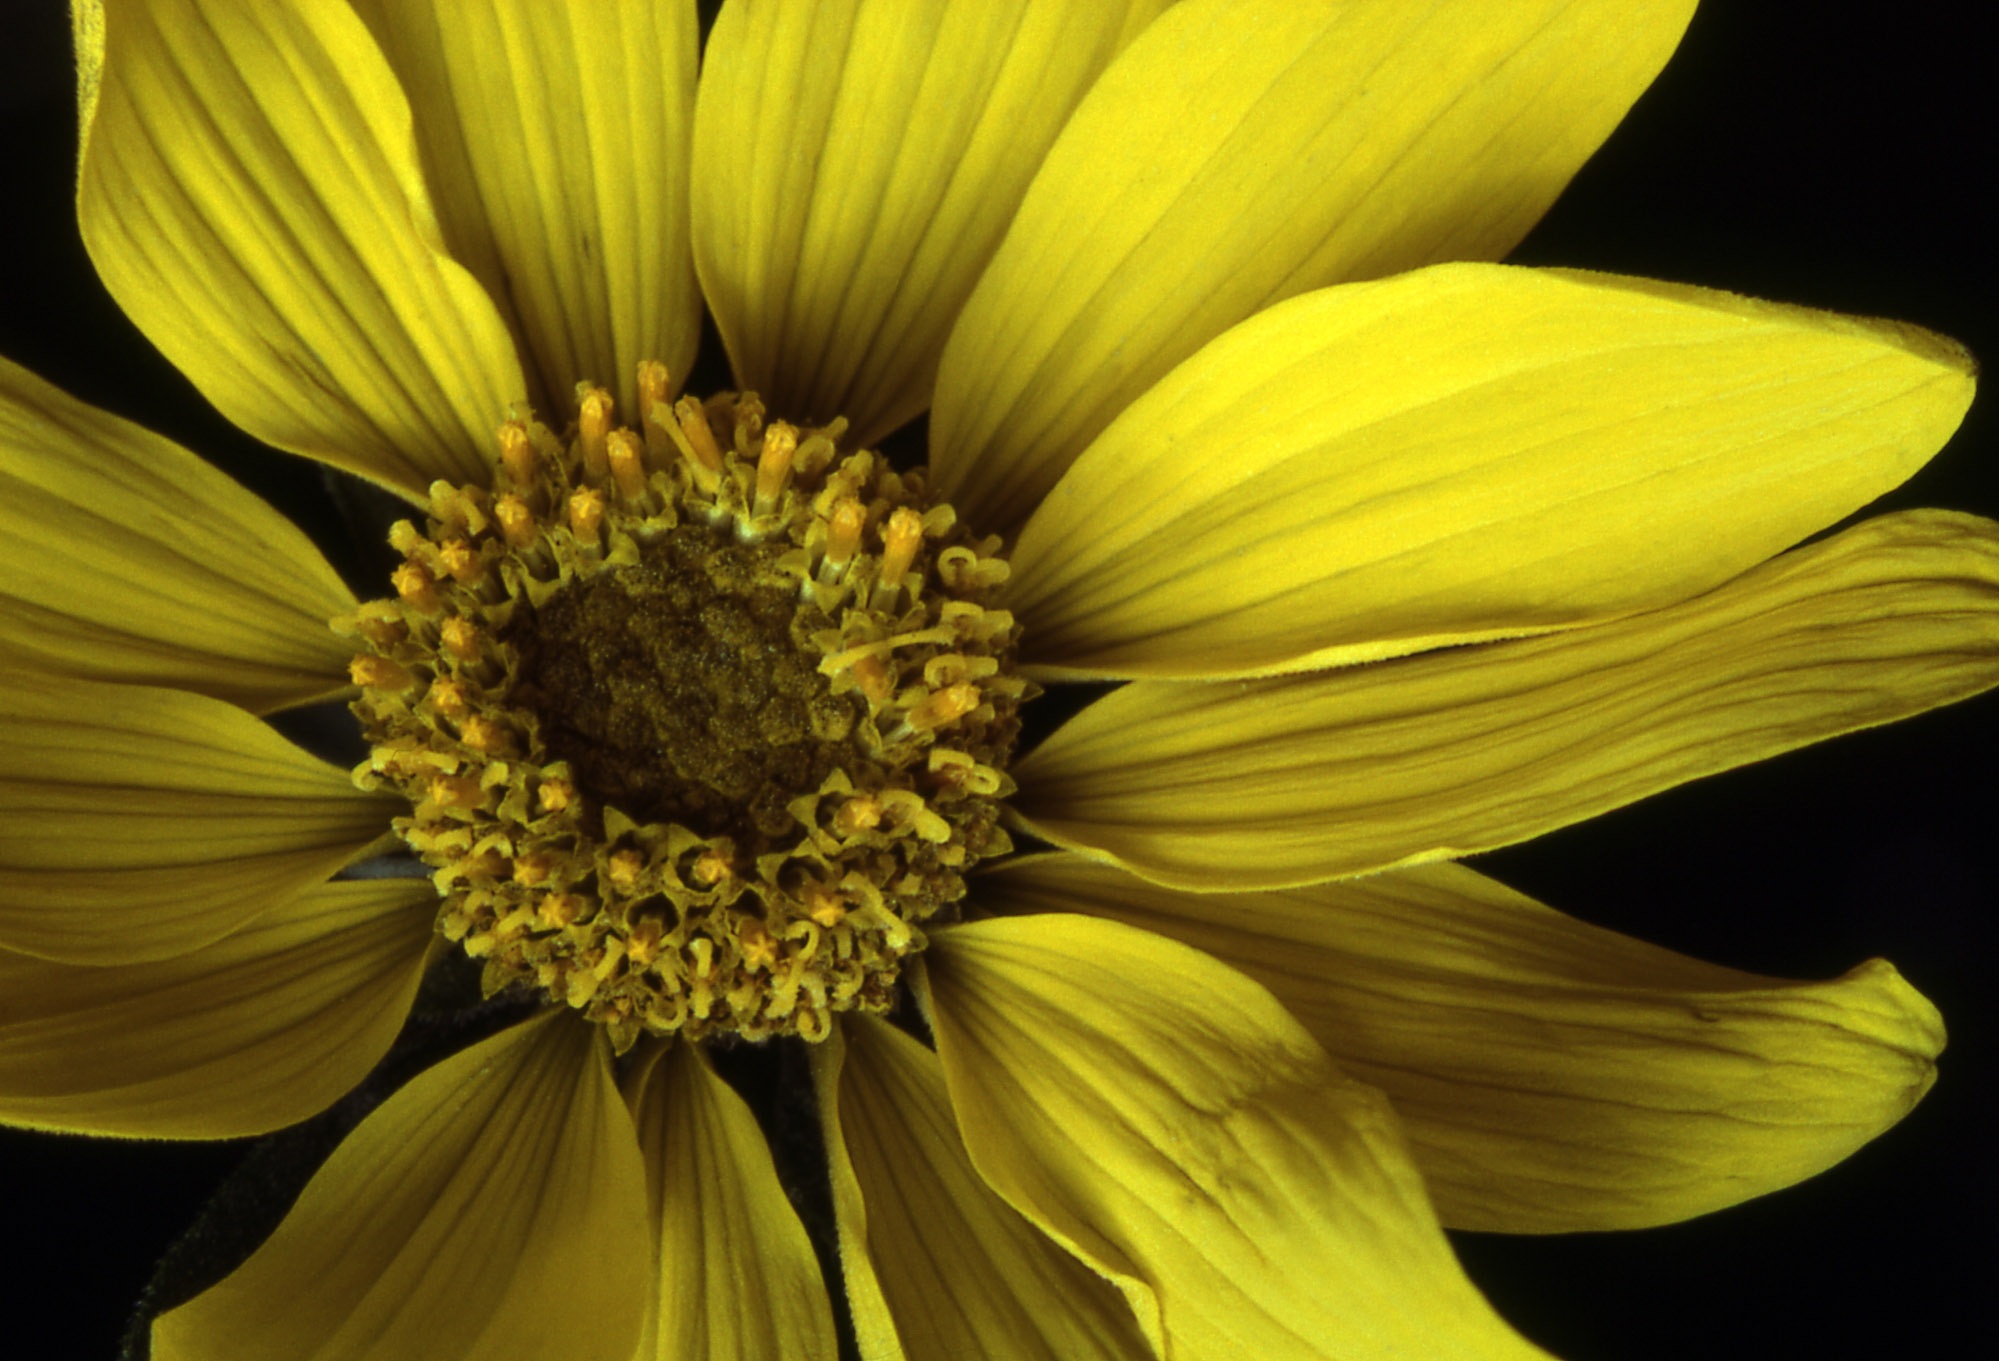
nature, blossom, plant, photography, sunlight, flower, petal, bloom, green, macro, botany, yellow, flora, sunflower, close up, petals, macro photography, flowering plant, daisy family, plant stem, land plant, arrowleaf balsamroot